University of Maryland, Baltimore County

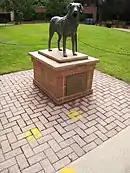
True Grit statue on campus.

In May 1992, Freeman A. Hrabowski III began his term as president of the University of Maryland, Baltimore County. He was named by TIME Magazine as one of the "100 Most Influential People in the World", and for his work with UMBC was honored as America's Top 10 College Presidents in 2009. Under his leadership, UMBC has been ranked the #1 Up and Coming University in the US for six consecutive years (2009, 2010, 2011, 2012, 2013, and 2014) by "U.S. News & World Report" magazine.